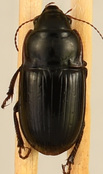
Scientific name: Euryderus grossus
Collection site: Central Plains Experimental Range NEON (CPER), plot CPER_003